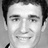
Emotion: happy